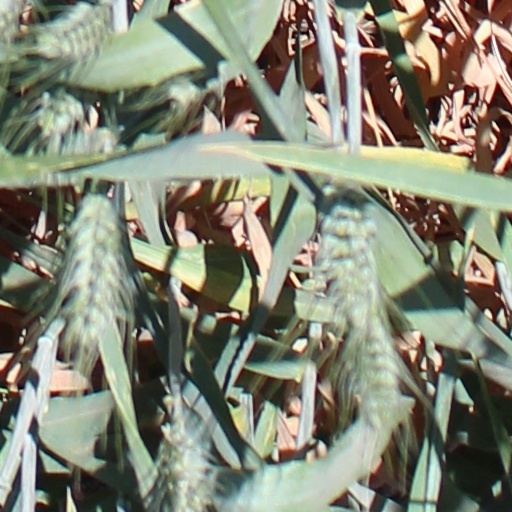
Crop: wheat